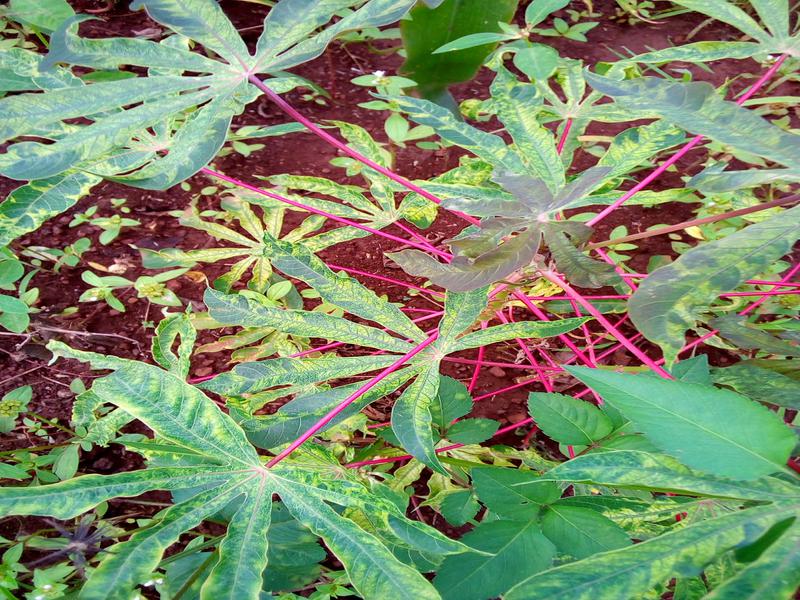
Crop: cassava
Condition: mosaic_disease